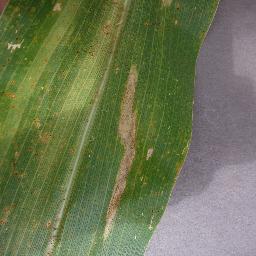
Label: Corn___Northern_Leaf_Blight